Sherwin Badger

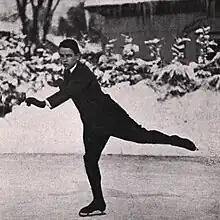

Sherwin Campbell Badger (August 29, 1901 – April 8, 1972) was an American figure skater who competed in singles and pairs. He was born in Boston, Massachusetts, on August 29, 1901, and died on April 8, 1972, in Sherborn, Massachusetts.